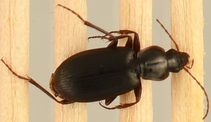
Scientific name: Calathus advena
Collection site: Niwot Ridge Mountain Research Station Site (NIWO), plot NIWO_002